Gylfi Sigurðsson

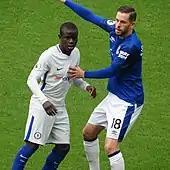
Gylfi (right) playing for Everton in 2017

On 16 August 2017, Gylfi signed for fellow Premier league side Everton for a reported £40 million transfer fee (with £5 million in potential add-ons), a club-record deal. Eight days later, he scored his first goal for Everton while making his full debut, with a shot from 50 yards in the UEFA Europa League play-off round second leg against Hajduk Split. On 26 November 2017, he scored his first Premier League goal in an Everton shirt against Southampton, but lost the match 4–1. He ended the 2017–18 season with 6 goals and 5 assists in 31 appearances.